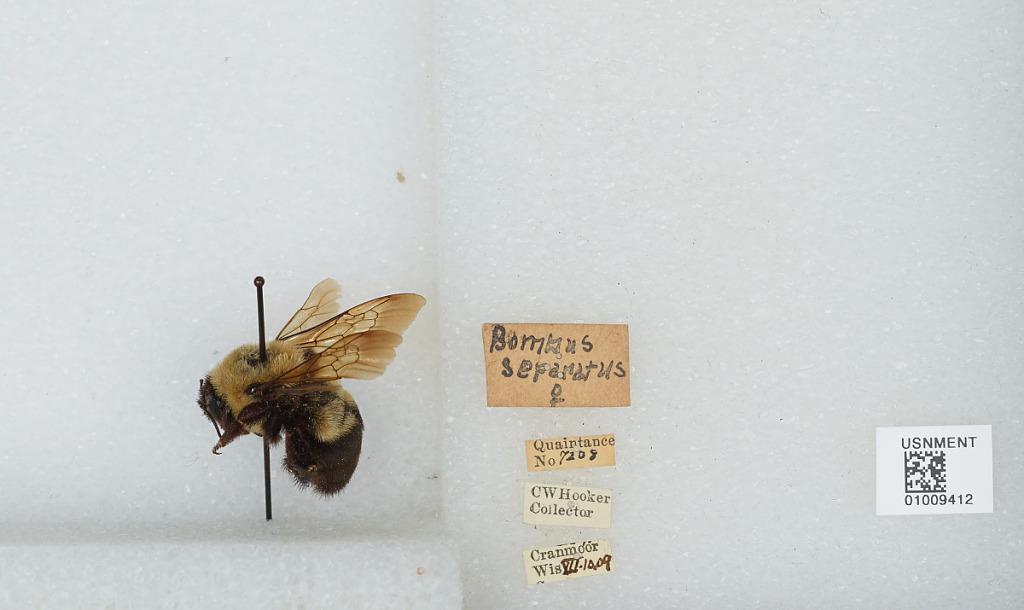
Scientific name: Bombus (Separatobombus) griseocollis (De Geer)
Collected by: C. Hooker
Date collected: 1909-7-10
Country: United States
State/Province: Wisconsin
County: Wood
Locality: Cranmoor
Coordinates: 44.3544, -90.0169